José Manuel Jurado

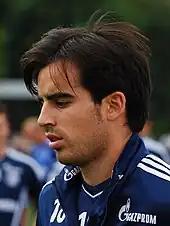
Jurado in training for Schalke in August 2011

On 4 December 2010, Jurado scored his first Bundesliga goal for Schalke, helping to a 2–0 home win against FC Bayern Munich. The following game he netted the first in a 2–1 victory at S.L. Benfica – after a chest pass from Raúl – for the Champions League group stage, which earned the club the first position after the final round; the roles reversed in the quarterfinals second leg 2–1 home triumph against Inter (7–3 on aggregate), as the midfielder assisted the forward in the opening goal, and the team ended their European campaign in the semi-finals with Jurado scoring their consolation in a 1–6 aggregate loss to Manchester United.